Dandi biyo

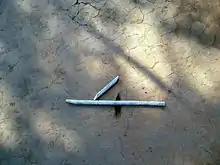
Biyo and dandi

Dandi biyo is played by two or more players. The wooden pin is laid across a deep hole in the ground. One player puts one end of the stick inside the hole and holds the other end. The player jerks the stick against the pin to launch the pin into the air while other players called 'fielders' try to catch the pin. If one of the fielders catch the pin in the air, the turn is over and the catcher takes the stick. If the pin instead hits the ground, that player plays to score. One of the fielders then throws the pin into the hole while the player tries to hit and throw the pin away. If the pin goes into the hole, the player's turn is over and the points accumulated by the player automatically becomes zero. If the pin does not go into the hole, the player plays to score by hitting the pin at one end by the stick.